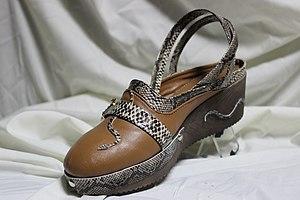
Sabot avec motif serpent